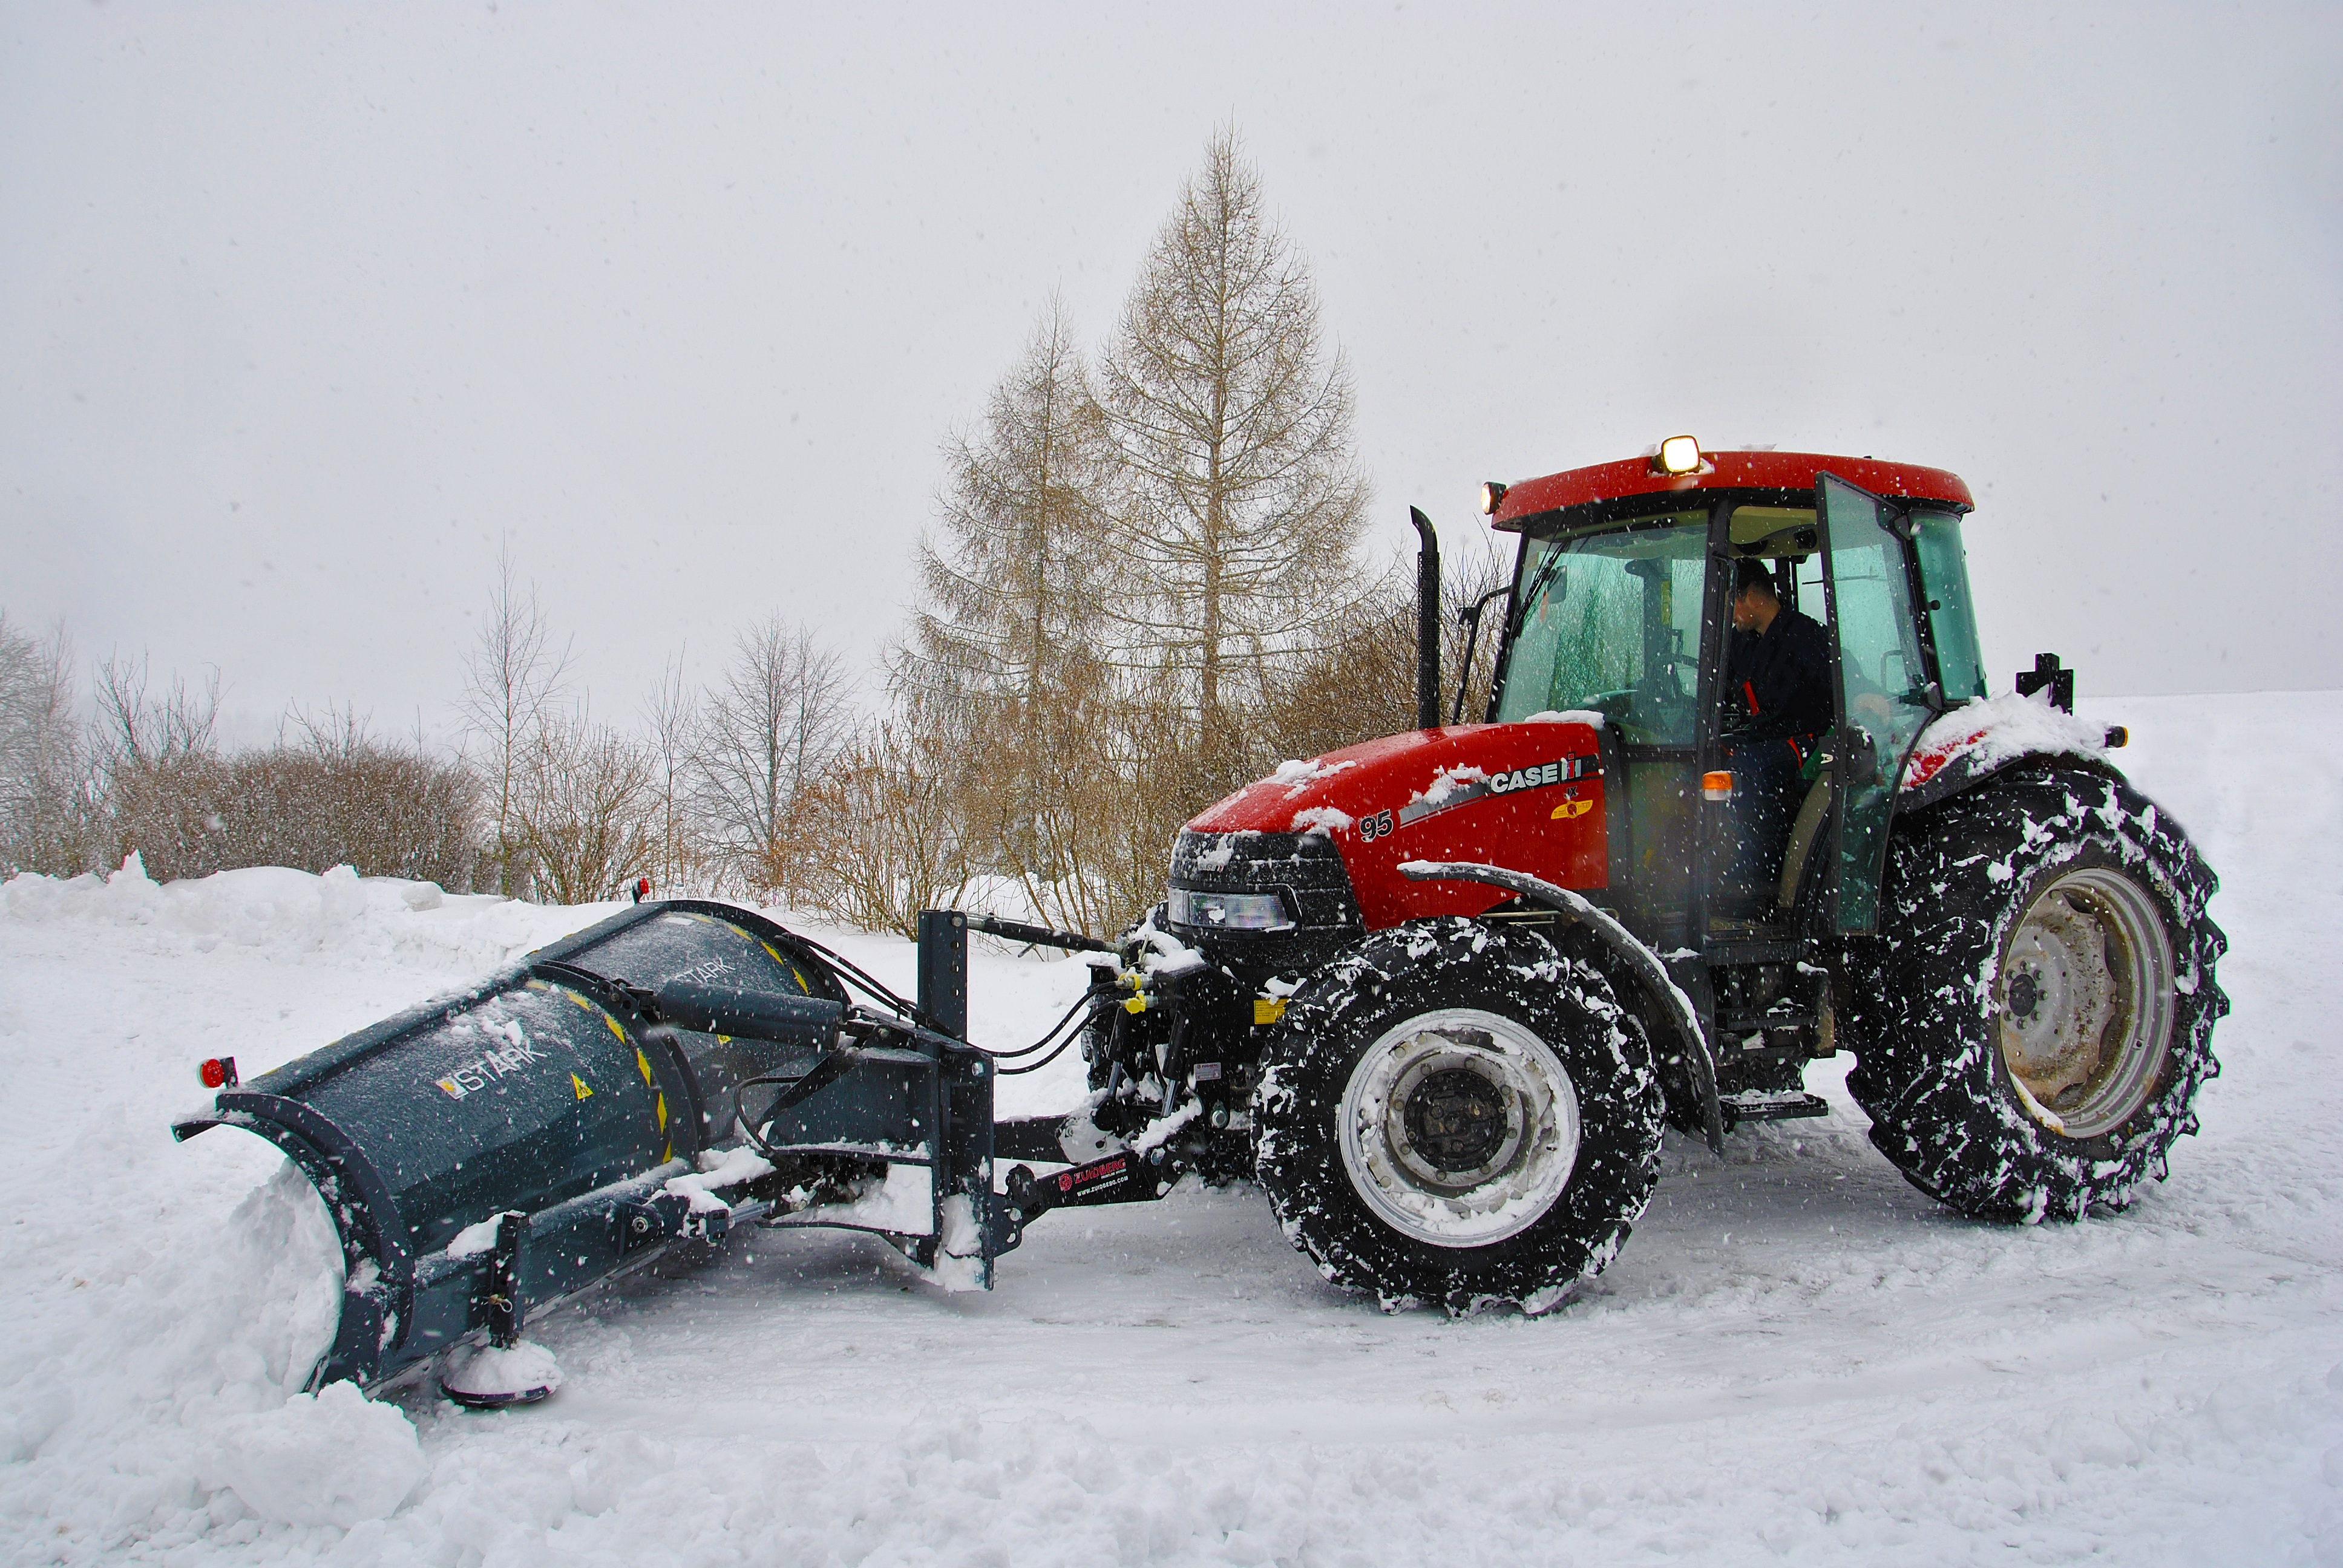
work, snow, cold, winter, road, white, tractor, transportation, clear, vehicle, equipment, weather, machine, season, snowfall, bulldozer, clearing, plow, removal, agricultural machinery, snowplow, land vehicle, cleaning snow